Griswold, Iowa

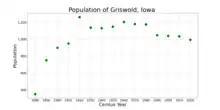
The population of Griswold, Iowa from US census data

As of the census of 2020, there were 994 people, 433 households, and 251 families residing in the city. The population density was 1,632.1 inhabitants per square mile (630.2/km). There were 499 housing units at an average density of 819.3 per square mile (316.3/km). The racial makeup of the city was 93.7% White, 0.3% Black or African American, 0.1% Native American, 0.1% Asian, 0.2% Pacific Islander, 1.1% from other races and 4.5% from two or more races. Hispanic or Latino persons of any race comprised 2.6% of the population.